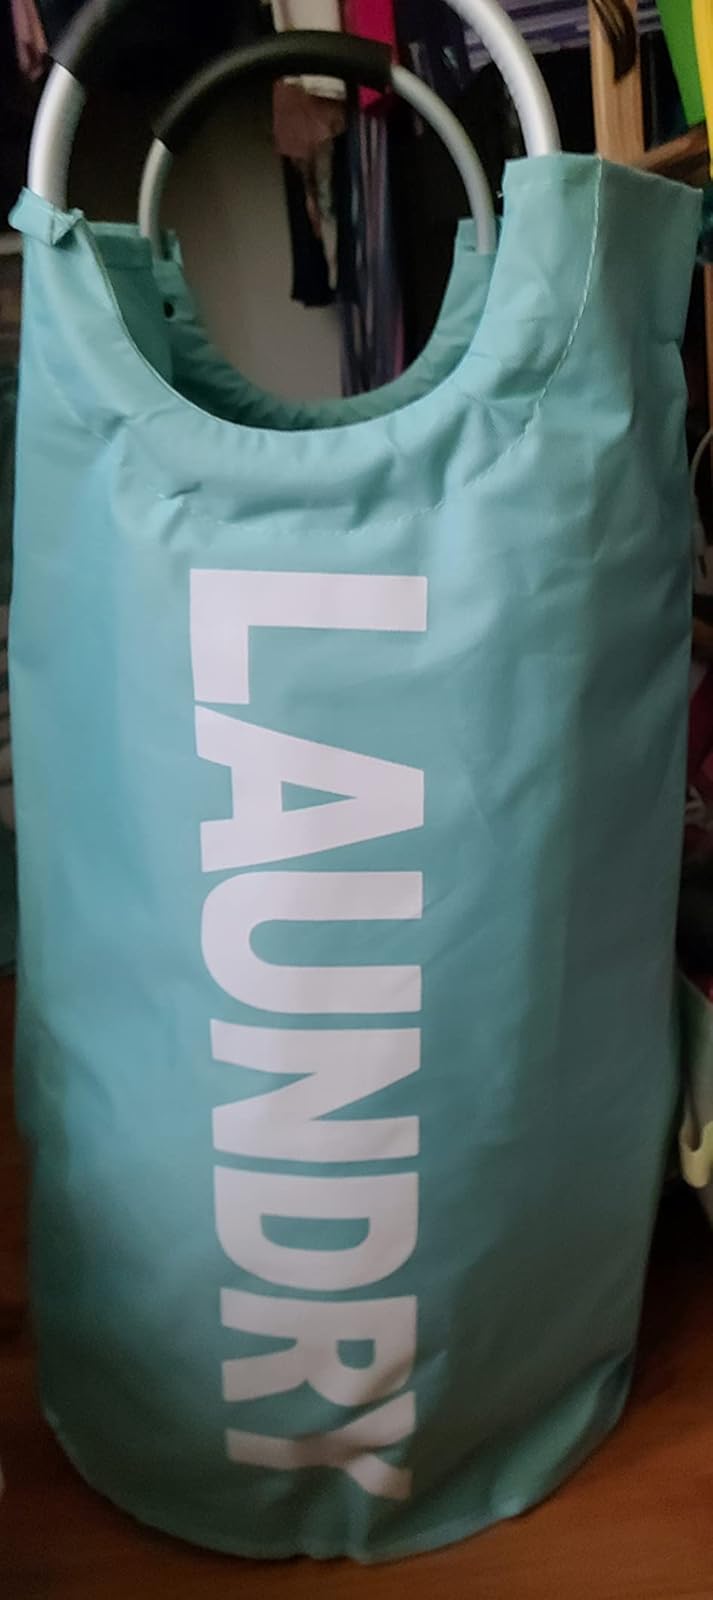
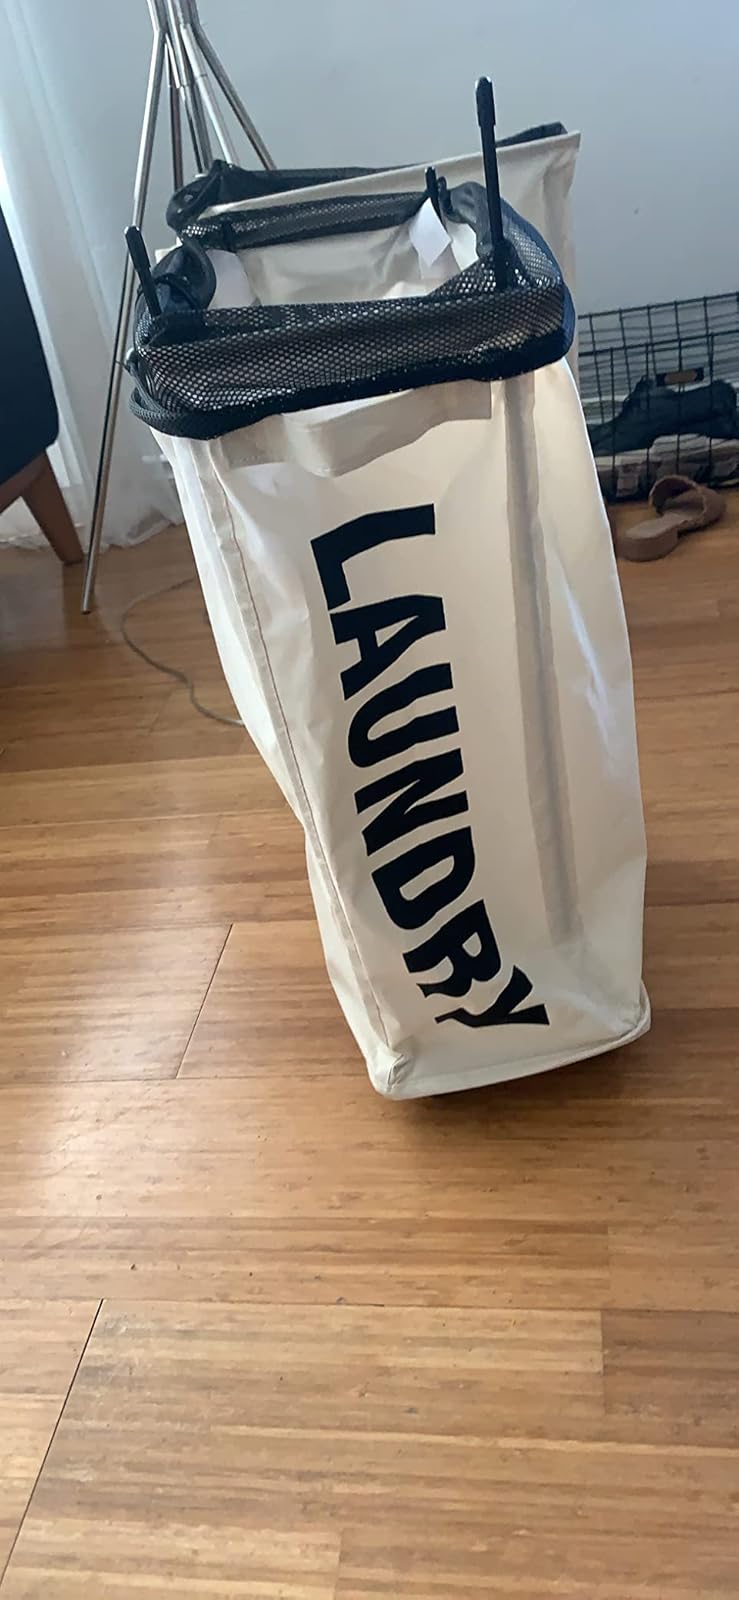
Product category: items_hamper
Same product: no